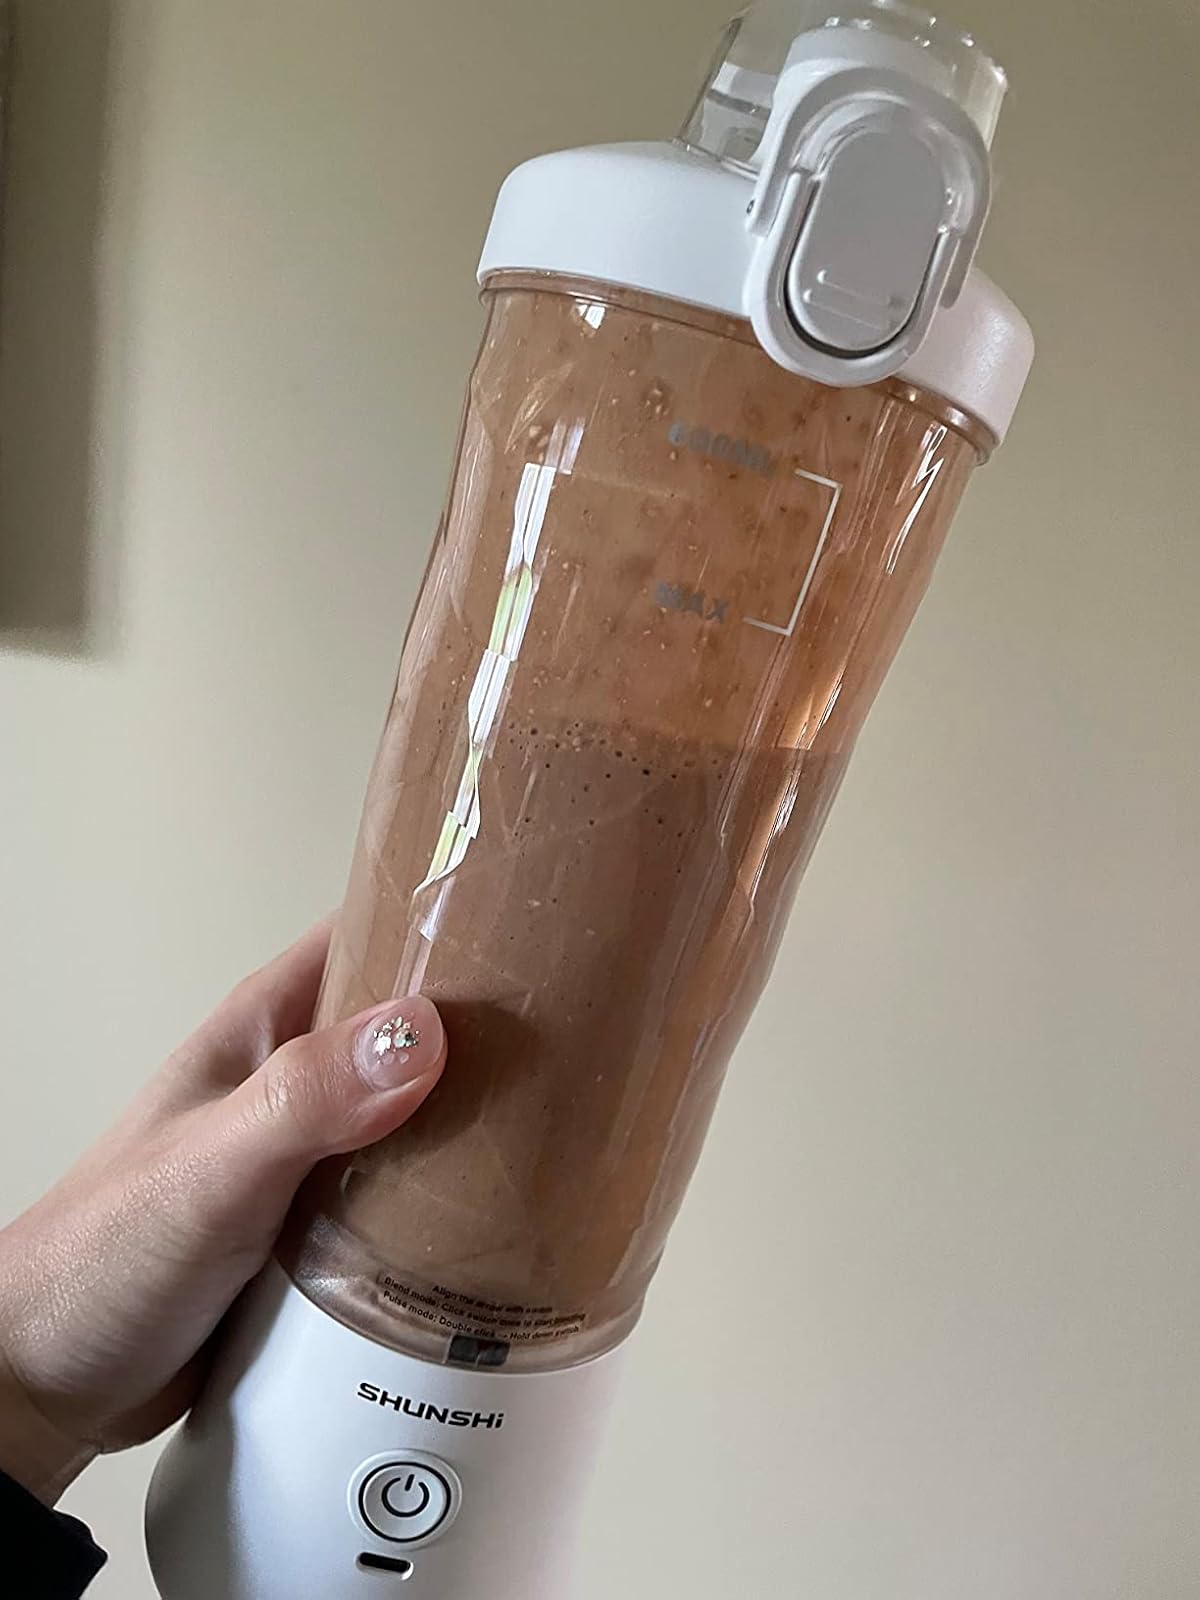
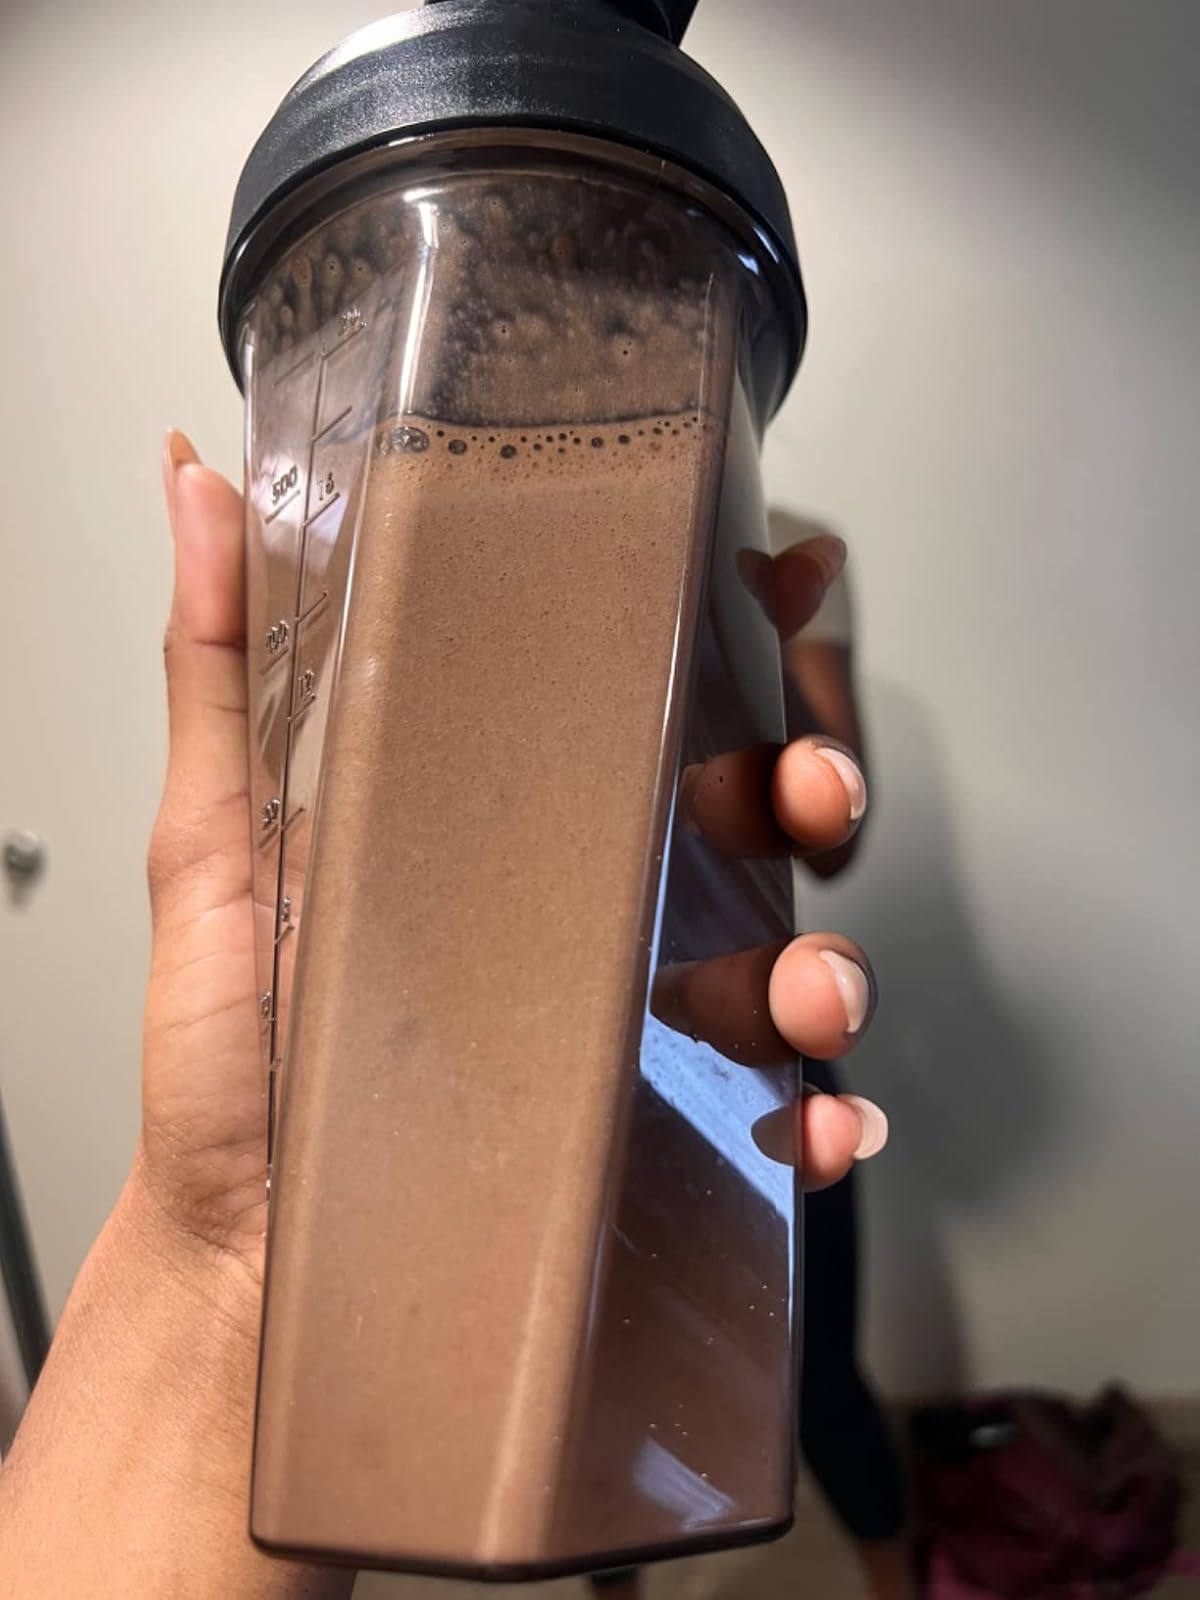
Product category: items_blender
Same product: no